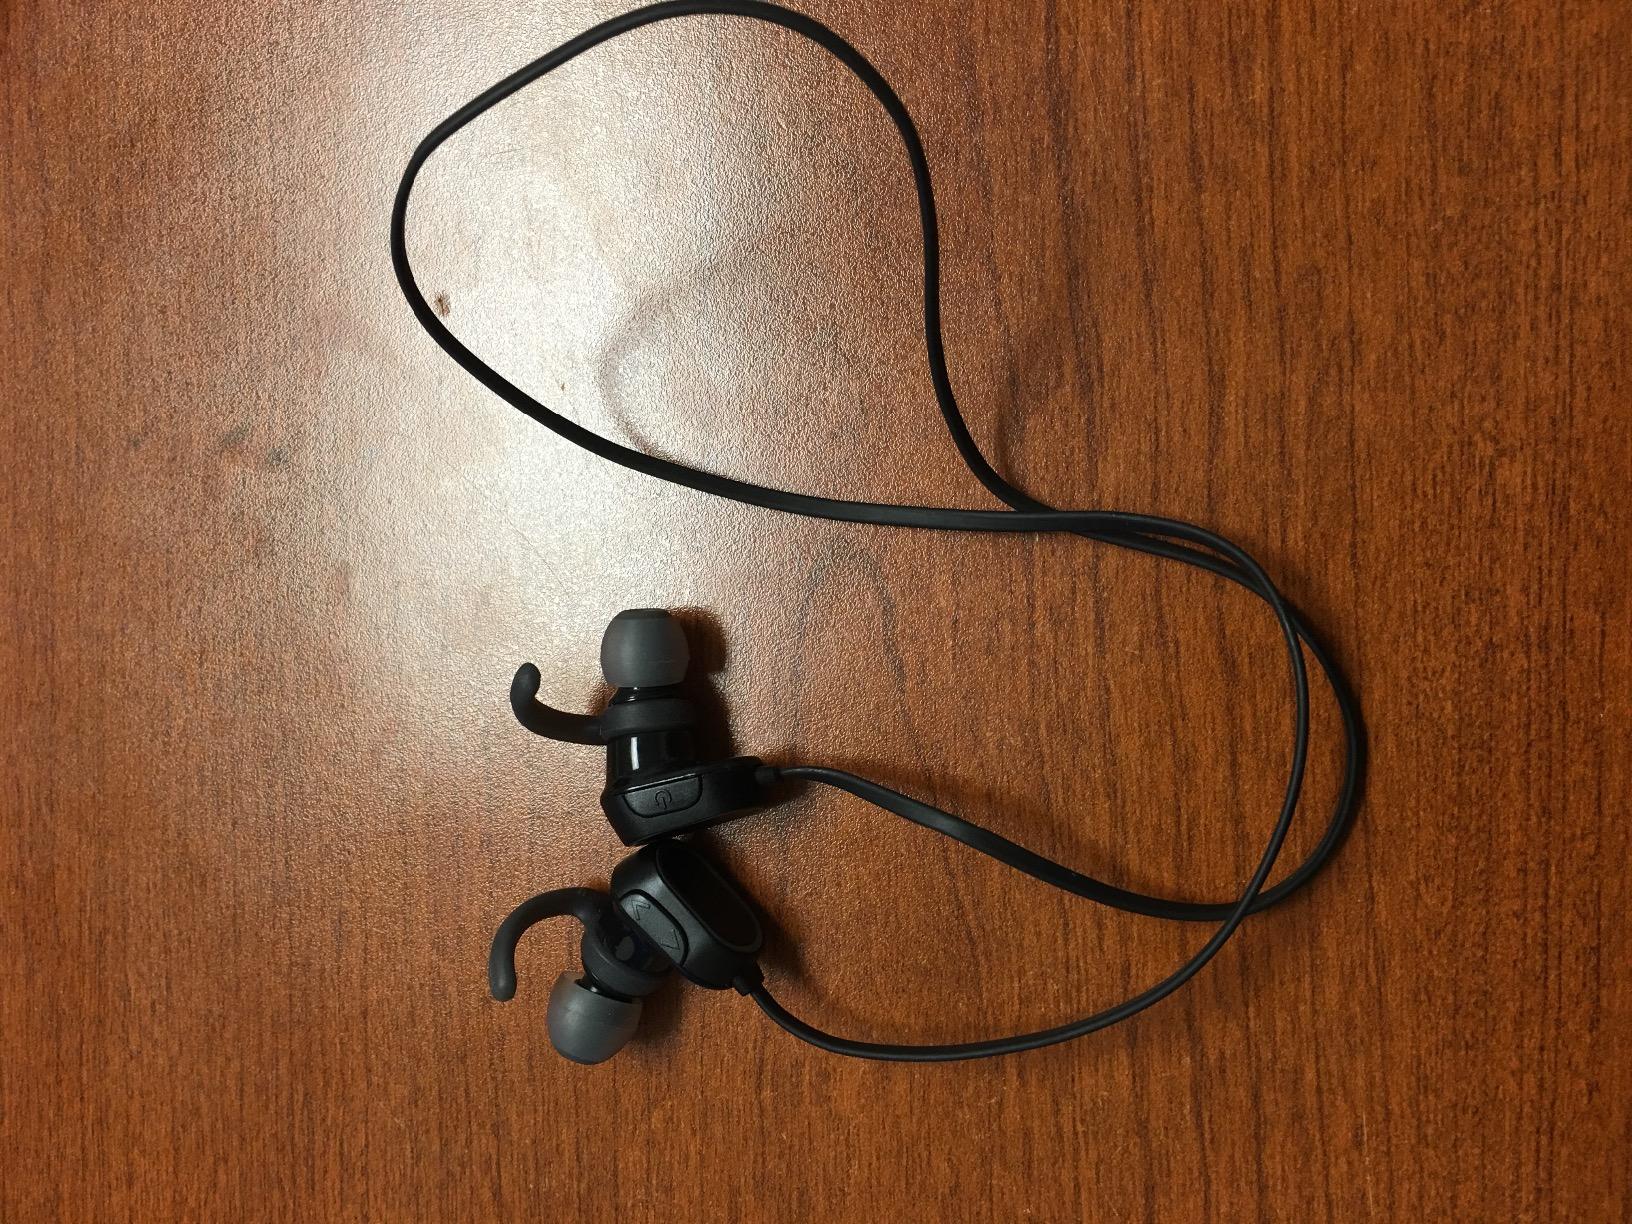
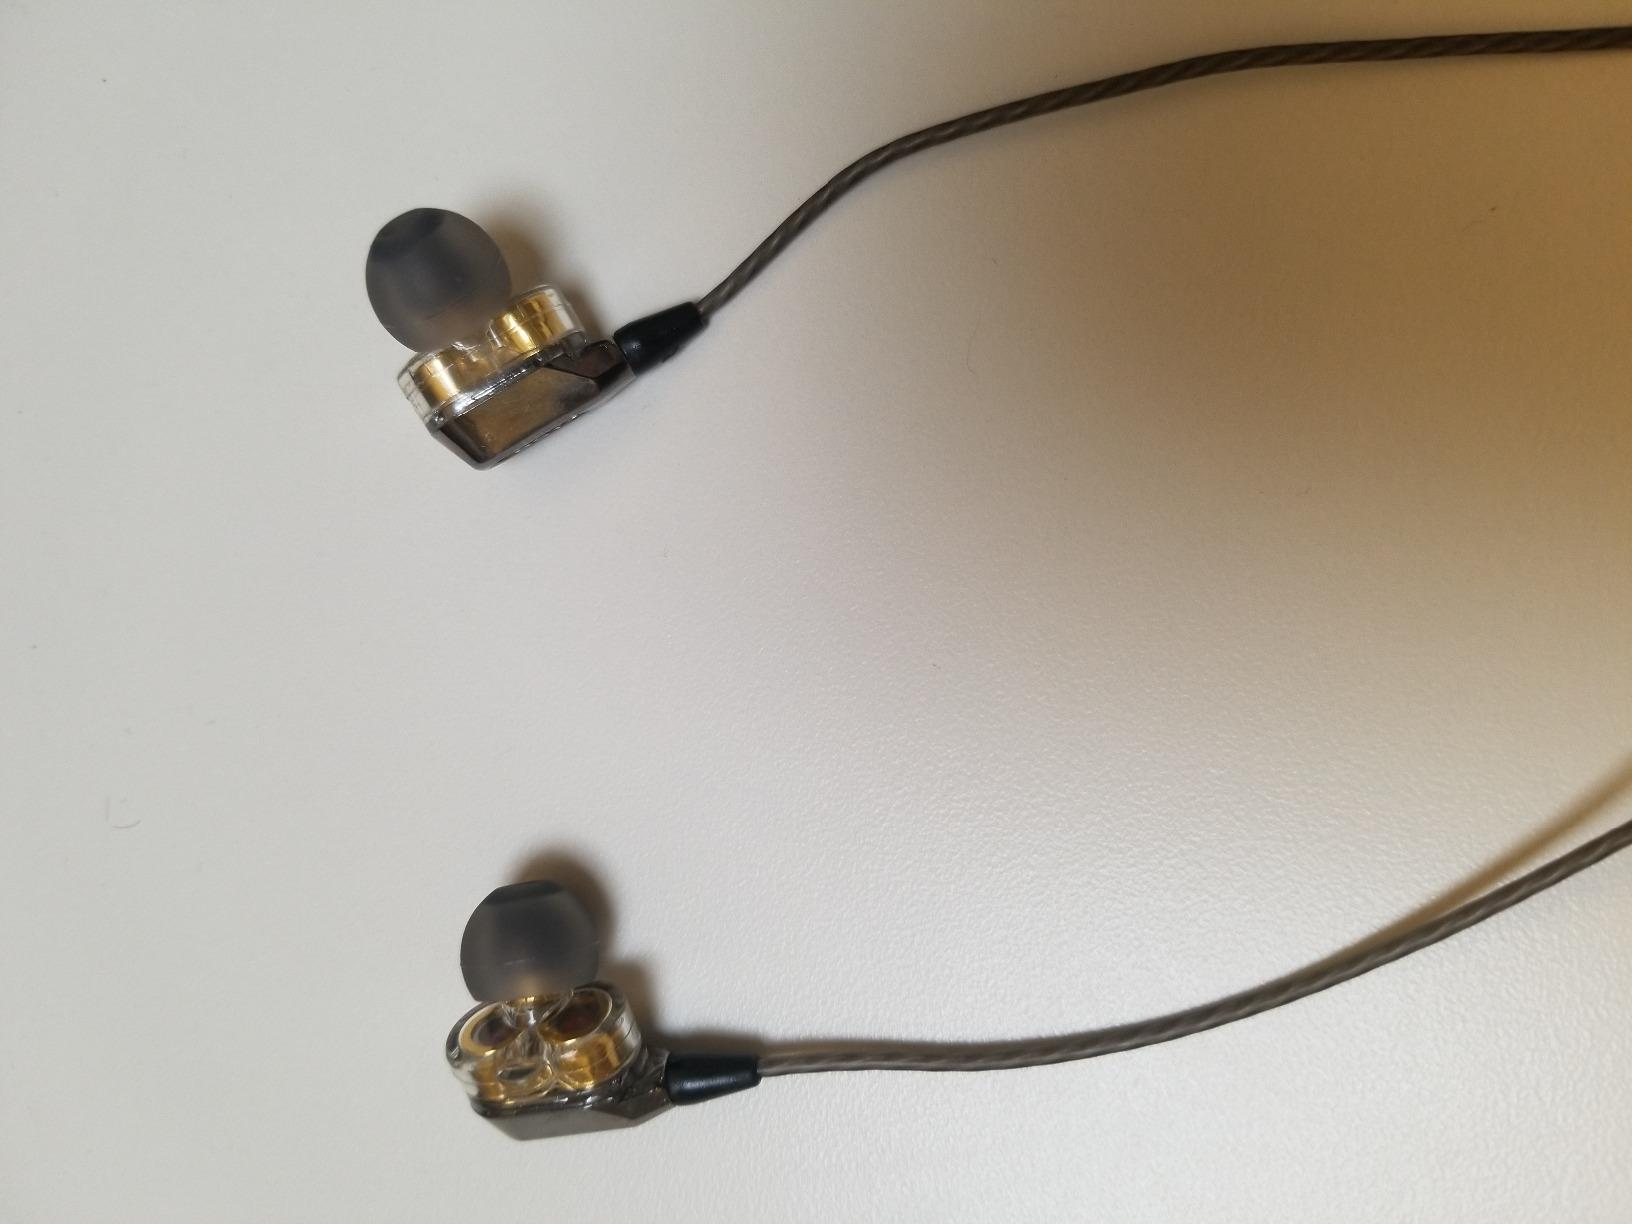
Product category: headphones
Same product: no